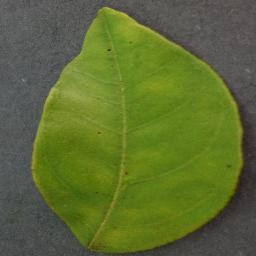
Label: Orange___Haunglongbing_(Citrus_greening)